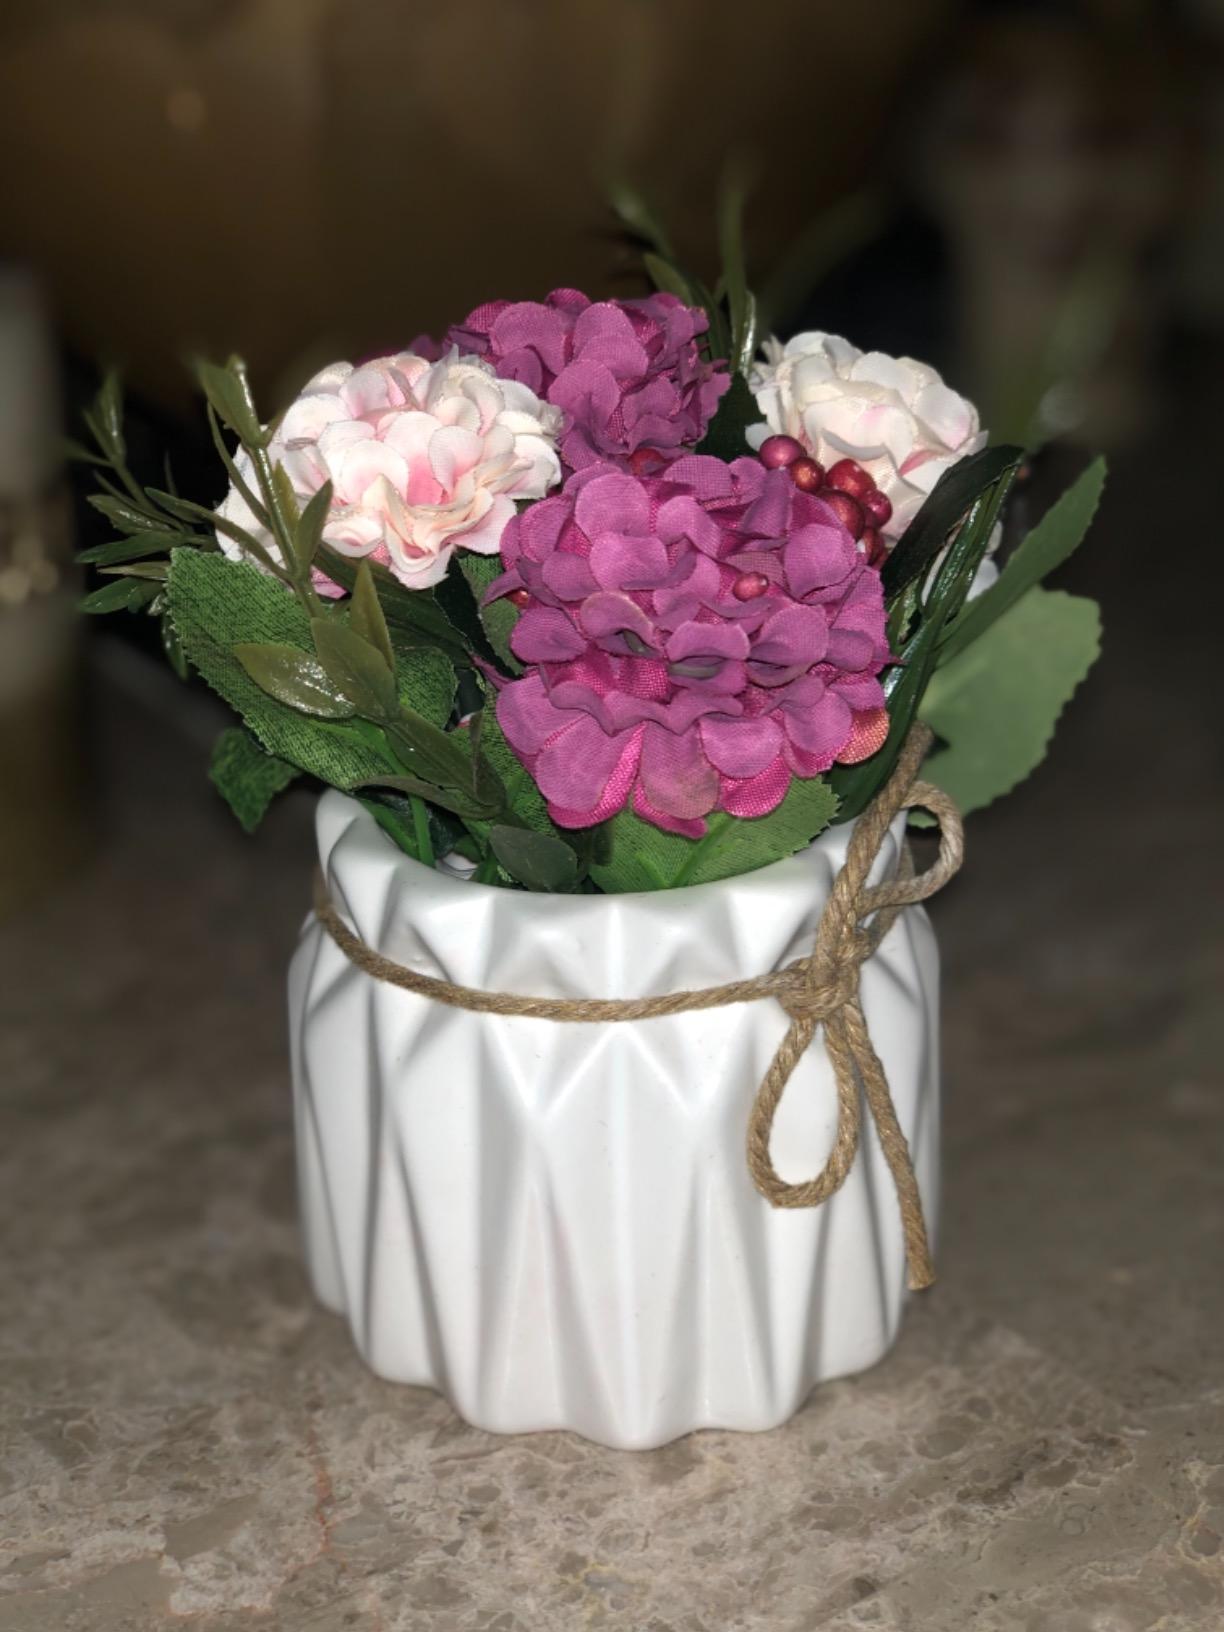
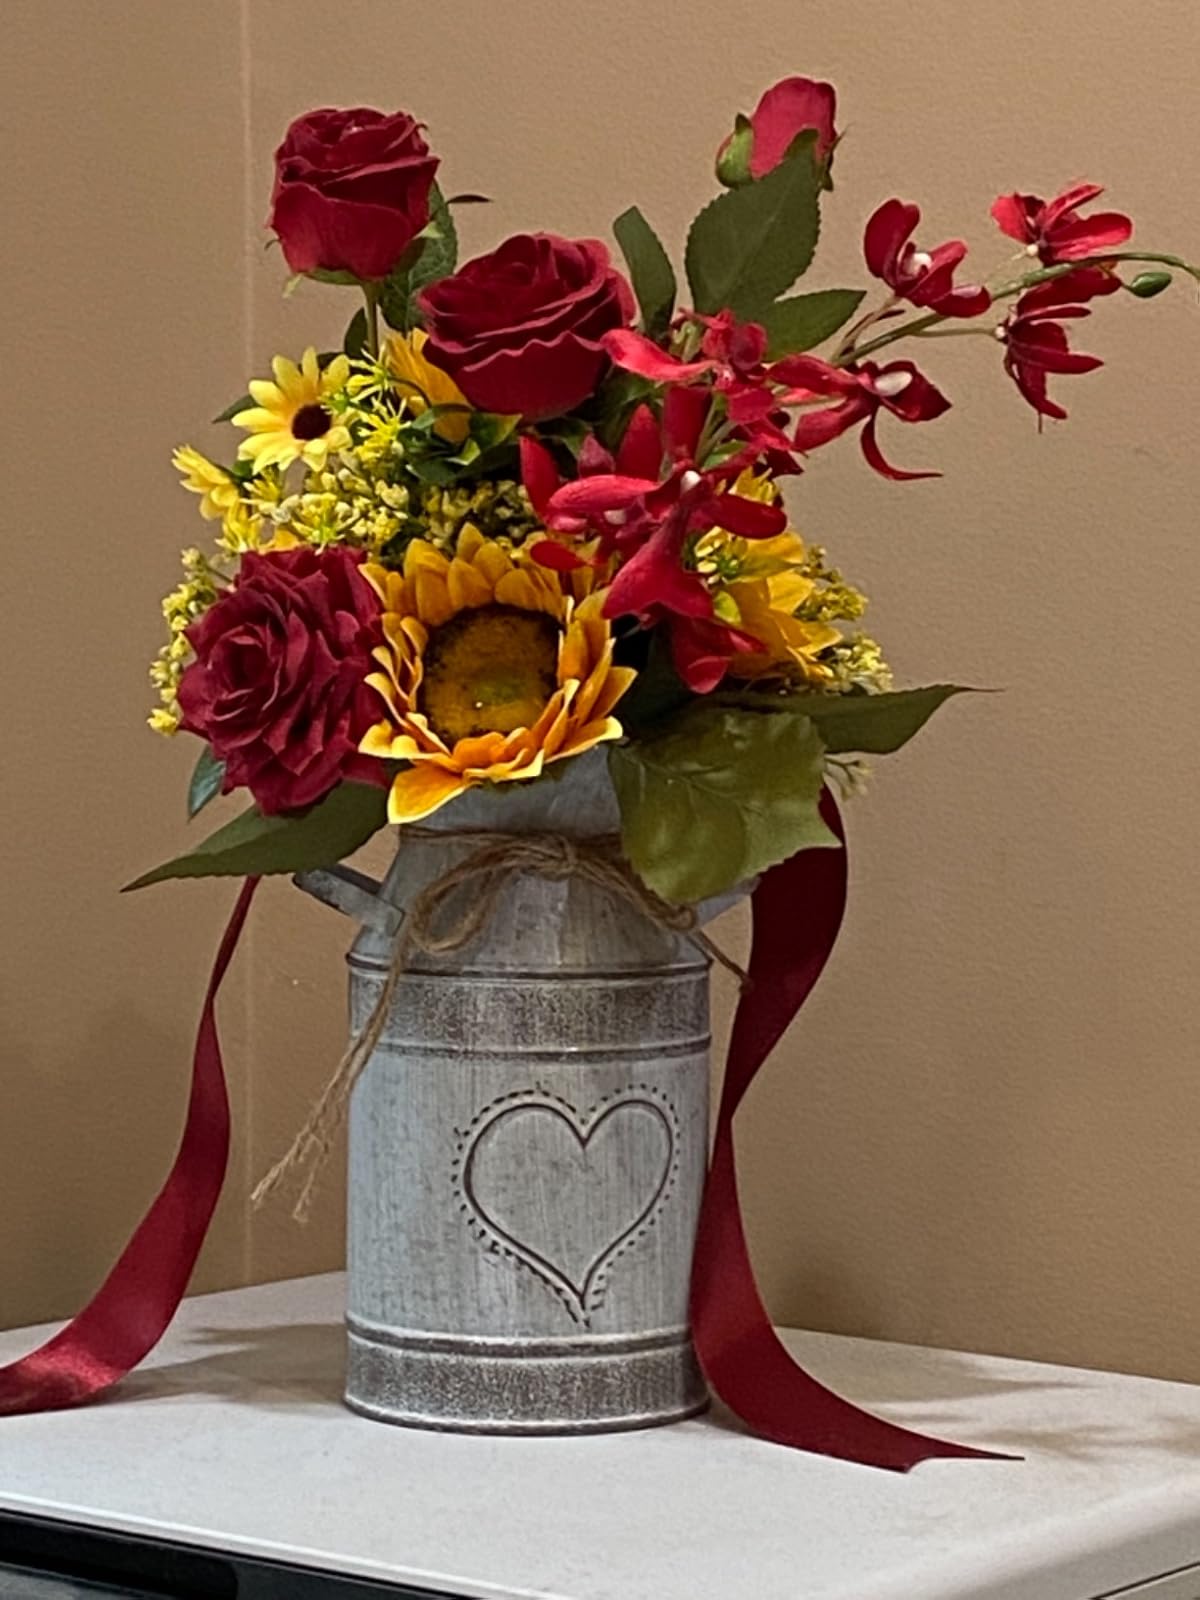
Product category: vase
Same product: no